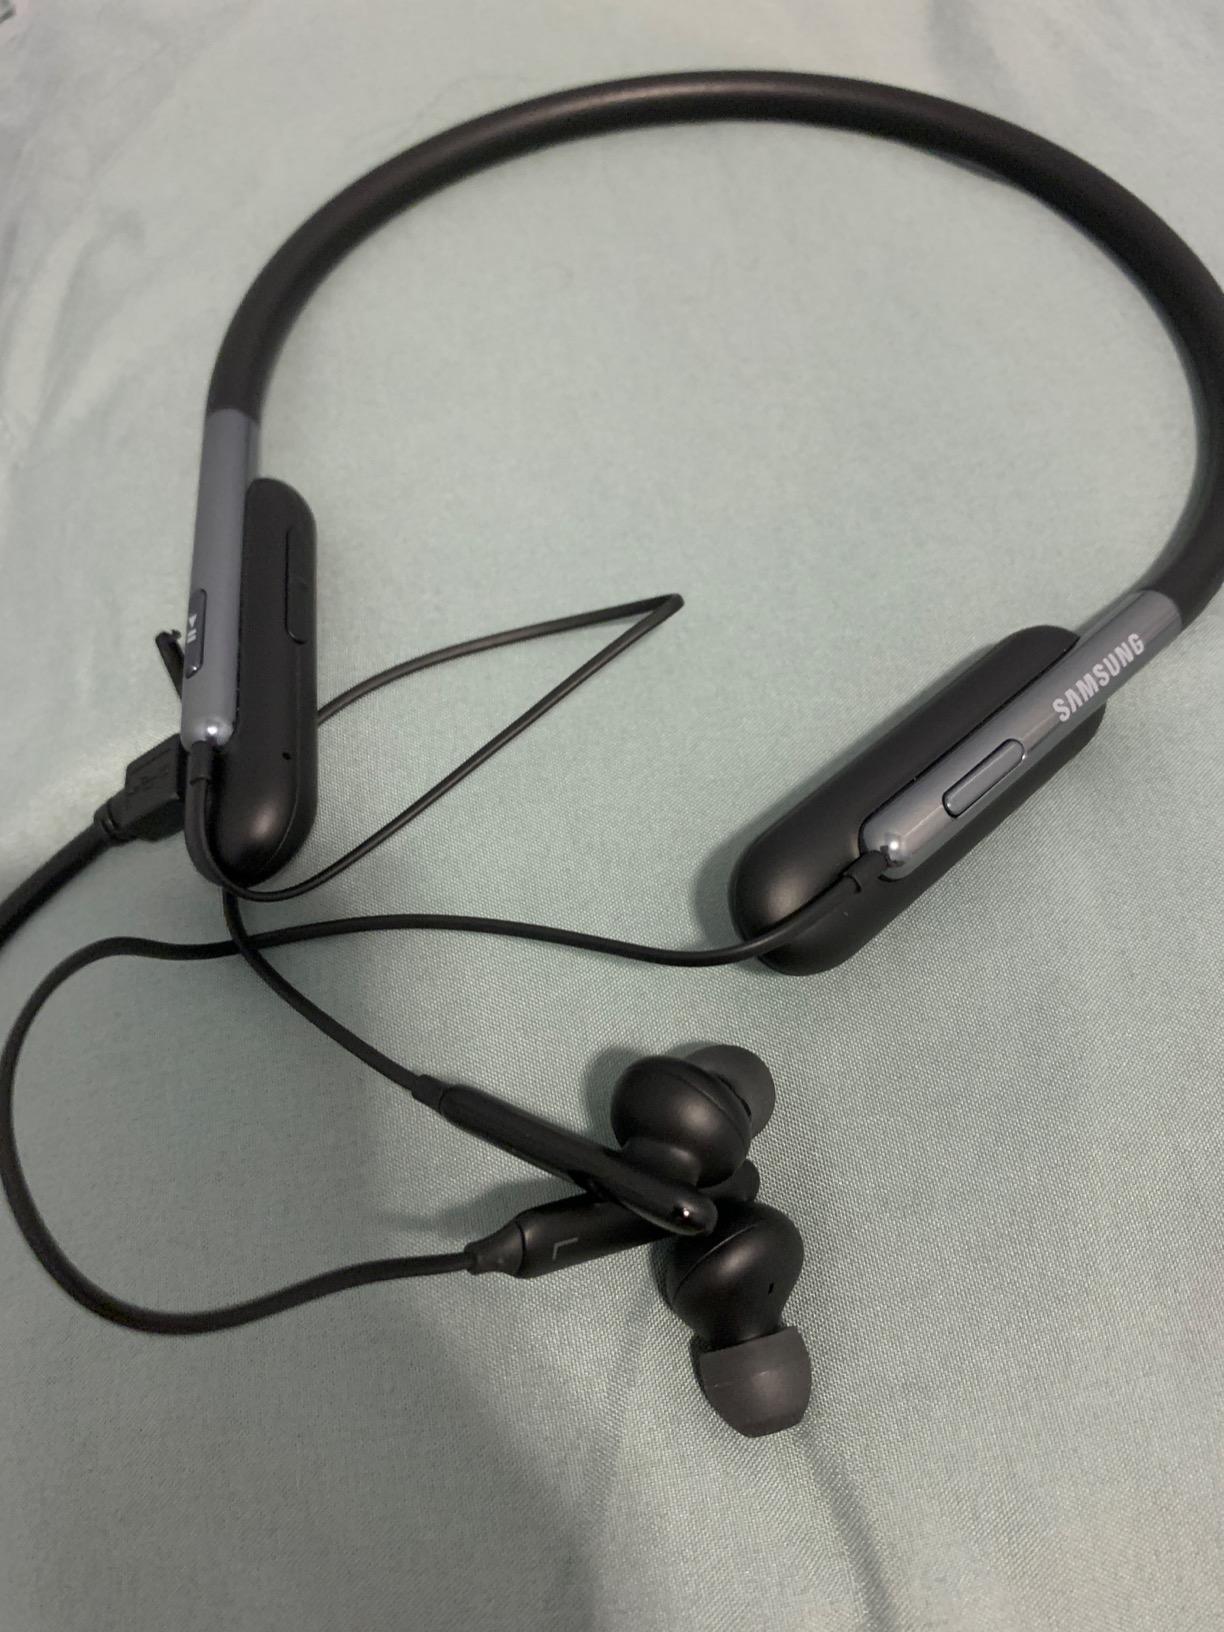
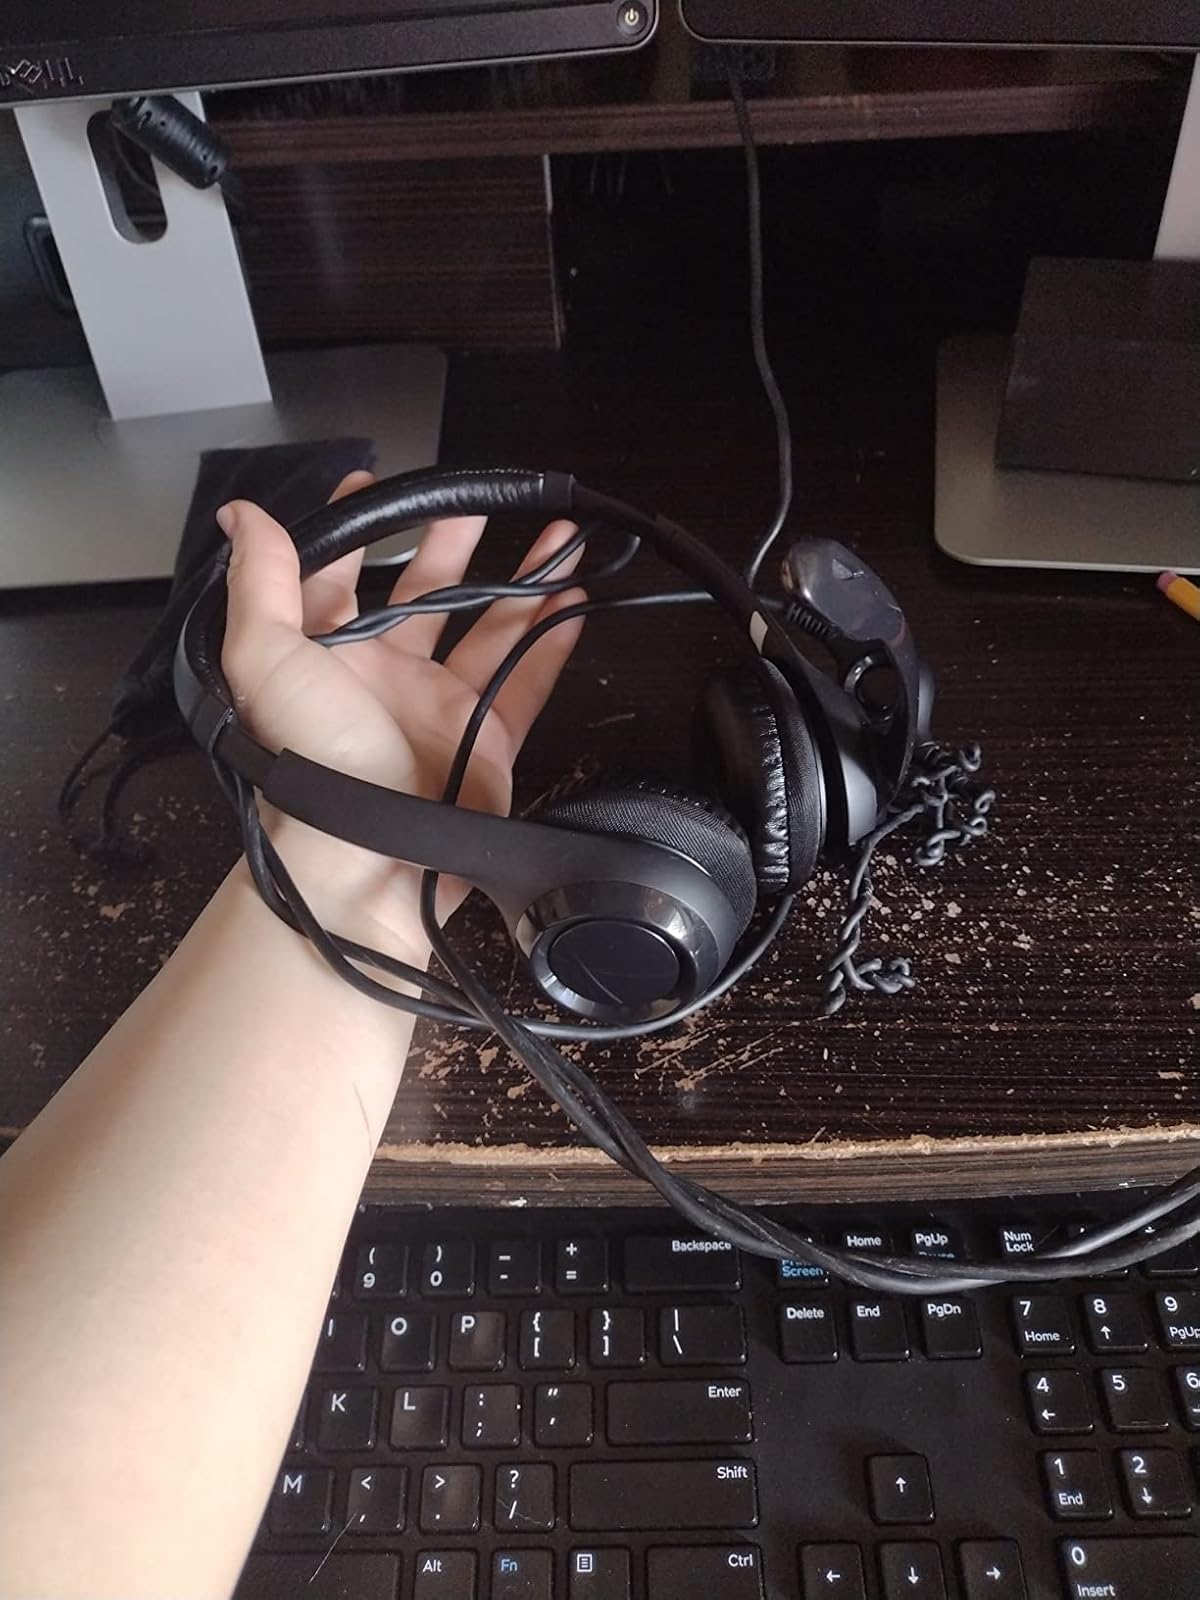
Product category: headphones
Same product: no